Giuseppe Ayroldi

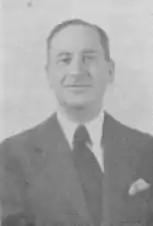
Giuseppe Ayroldi

Ayroldi was born in Ostuni. He represented the Common Man's Front in the Constituent Assembly of Italy from 1946 to 1948.